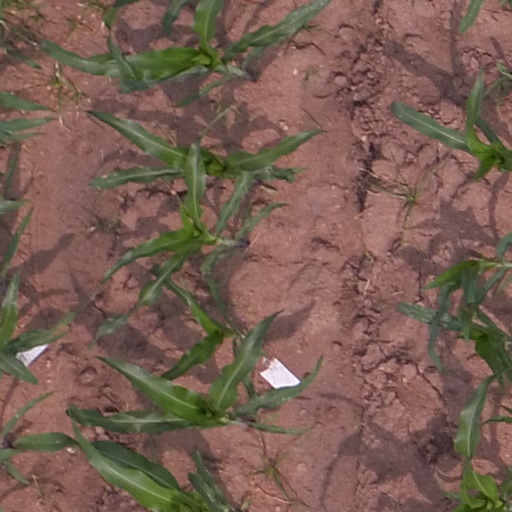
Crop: maize; corn